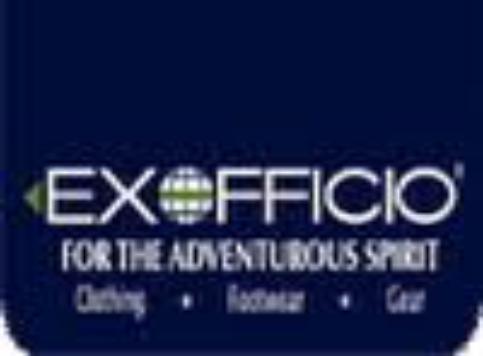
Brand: Exofficio
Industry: Clothes